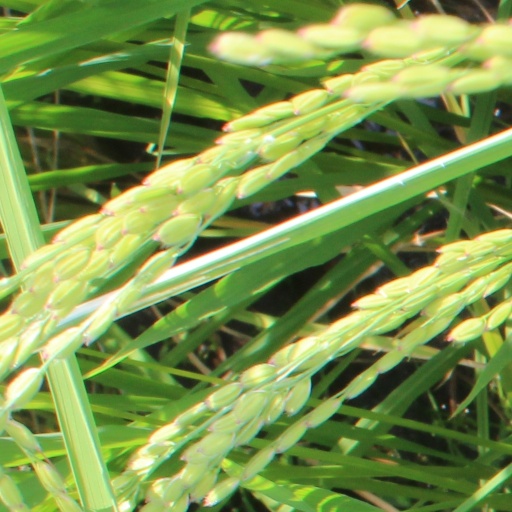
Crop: rice